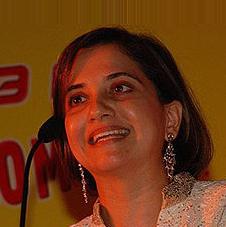
Age: 39